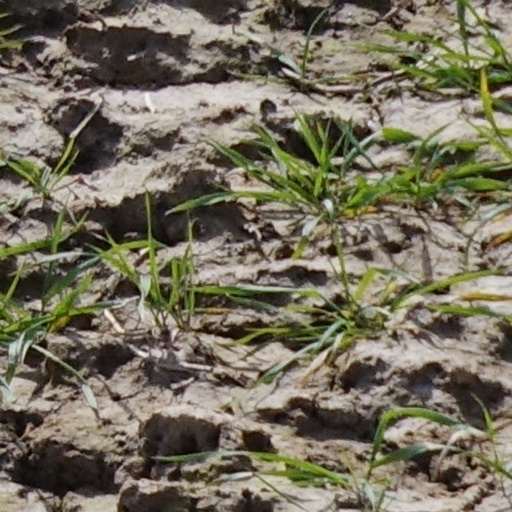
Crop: wheat